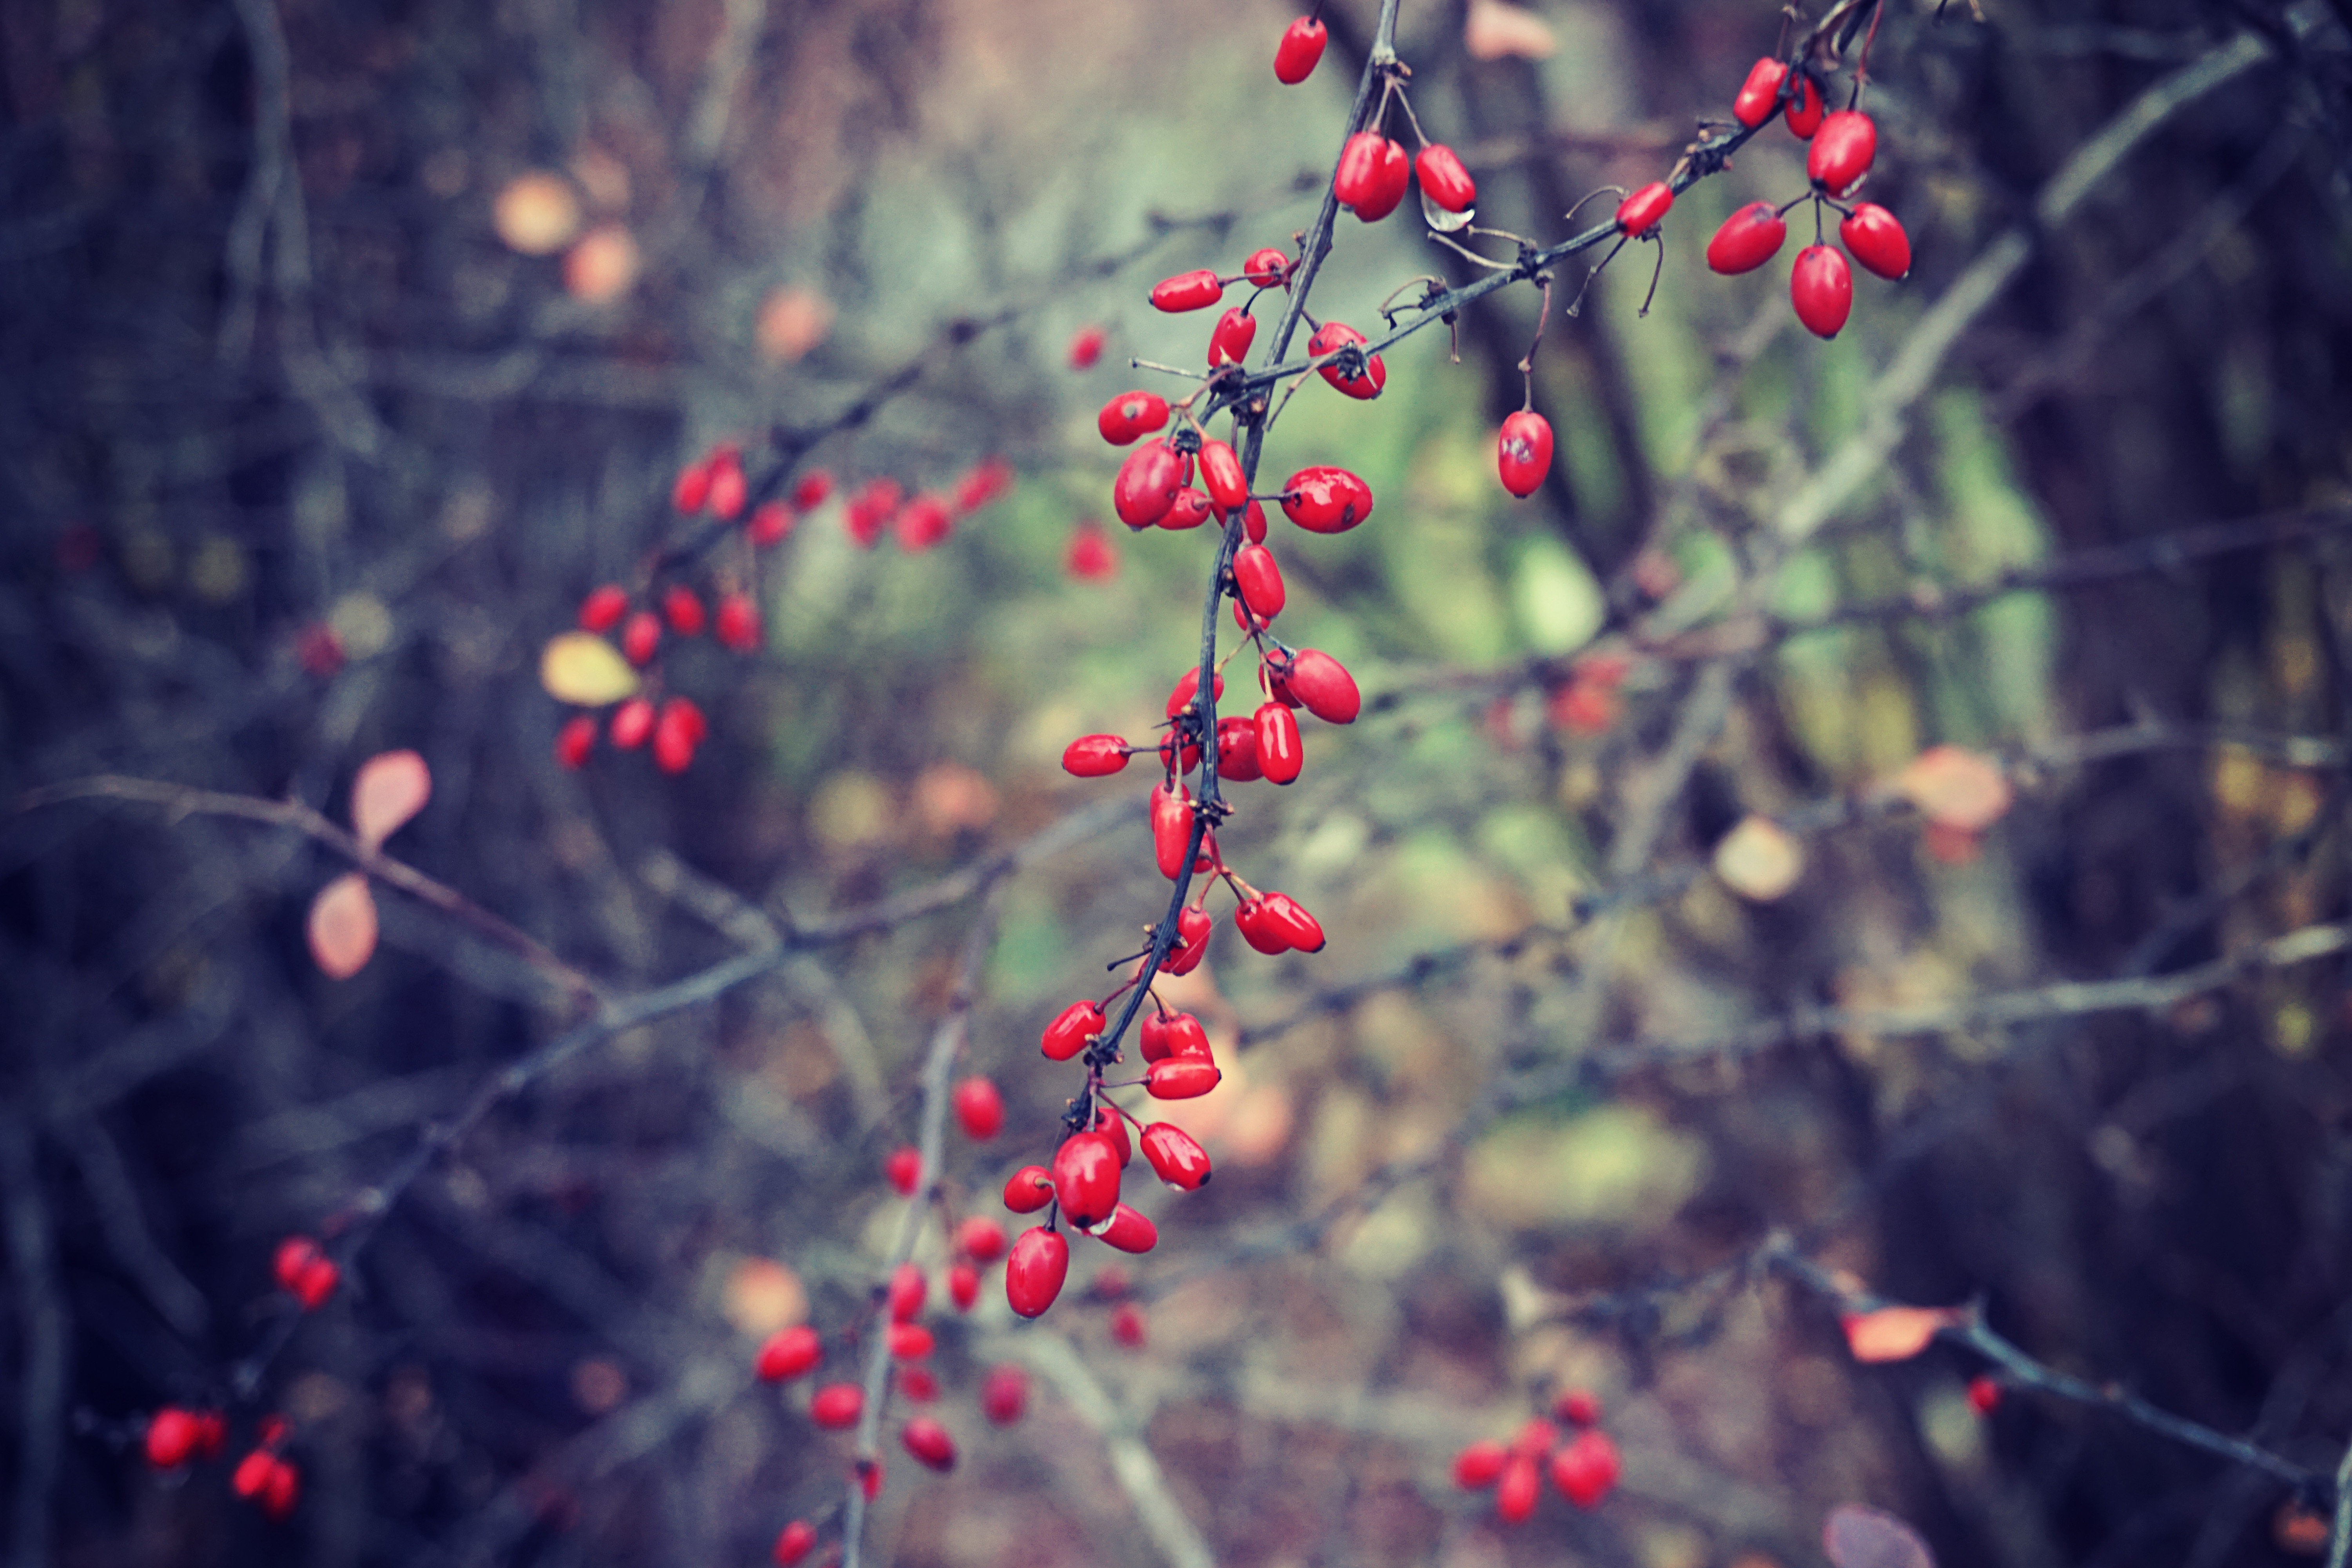
tree, nature, forest, branch, blossom, plant, photography, sunlight, leaf, flower, spring, red, produce, color, autumn, flora, season, plants, woods, berries, bushes, macro photography, woody plant